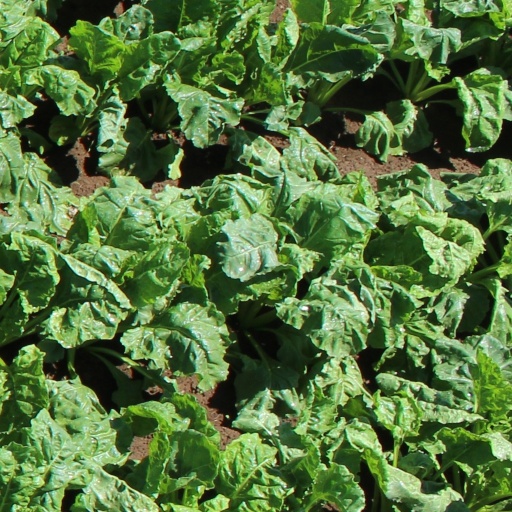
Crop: sugar beet